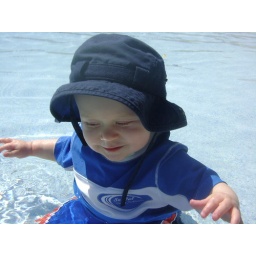
This is like being in one big dog water bowl. I love the dog bowl.